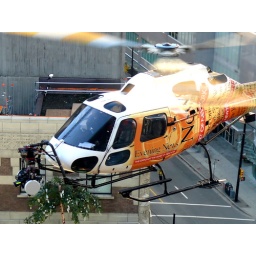
Fantastic Four 2, the Silver Surfer, movie set outside my office window in Vancouver, Canada